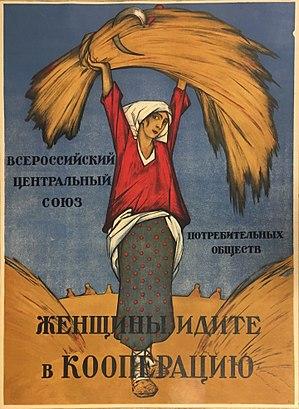
Le Jenotdel, ou Genotdel, était le département placé auprès du comité central et des comités locaux du Parti communiste russe / Parti communiste pansoviétique, chargé de l'action du parti auprès des femmes dans les années 1920. Son nom est l'abréviation de Отдел по Работе Среди Женщин, Женский отдел, et il a également porté celui de Отдел работниц и крестьянок.